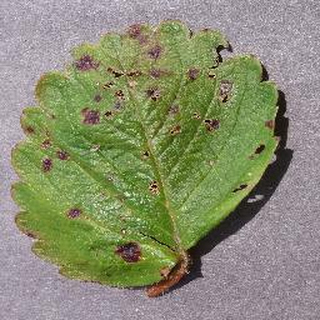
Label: strawberry_leaf_scorch